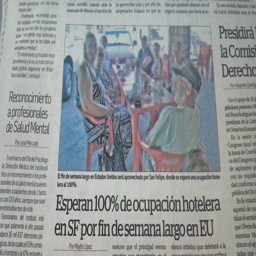
made the front of the local paper